Oscar Niemeyer

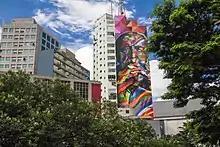
Mural honoring Niemeyer in São Paulo, Brazil.

Niemeyer married Annita Baldo in 1928. They had one daughter, Anna Maria, in 1929 (she predeceased her father on June 6, 2012). Niemeyer subsequently had five grandchildren, thirteen great-grandchildren, and seven great-great-grandchildren. Annita died in 2004, at 93, after 76 years of marriage. In 2006, shortly before his 99th birthday, Niemeyer married for the second time, to his longtime secretary Vera Lucia Cabreira at his apartment, a month after he had fractured his hip in a fall.